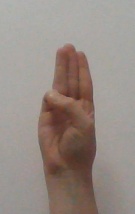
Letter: thaa